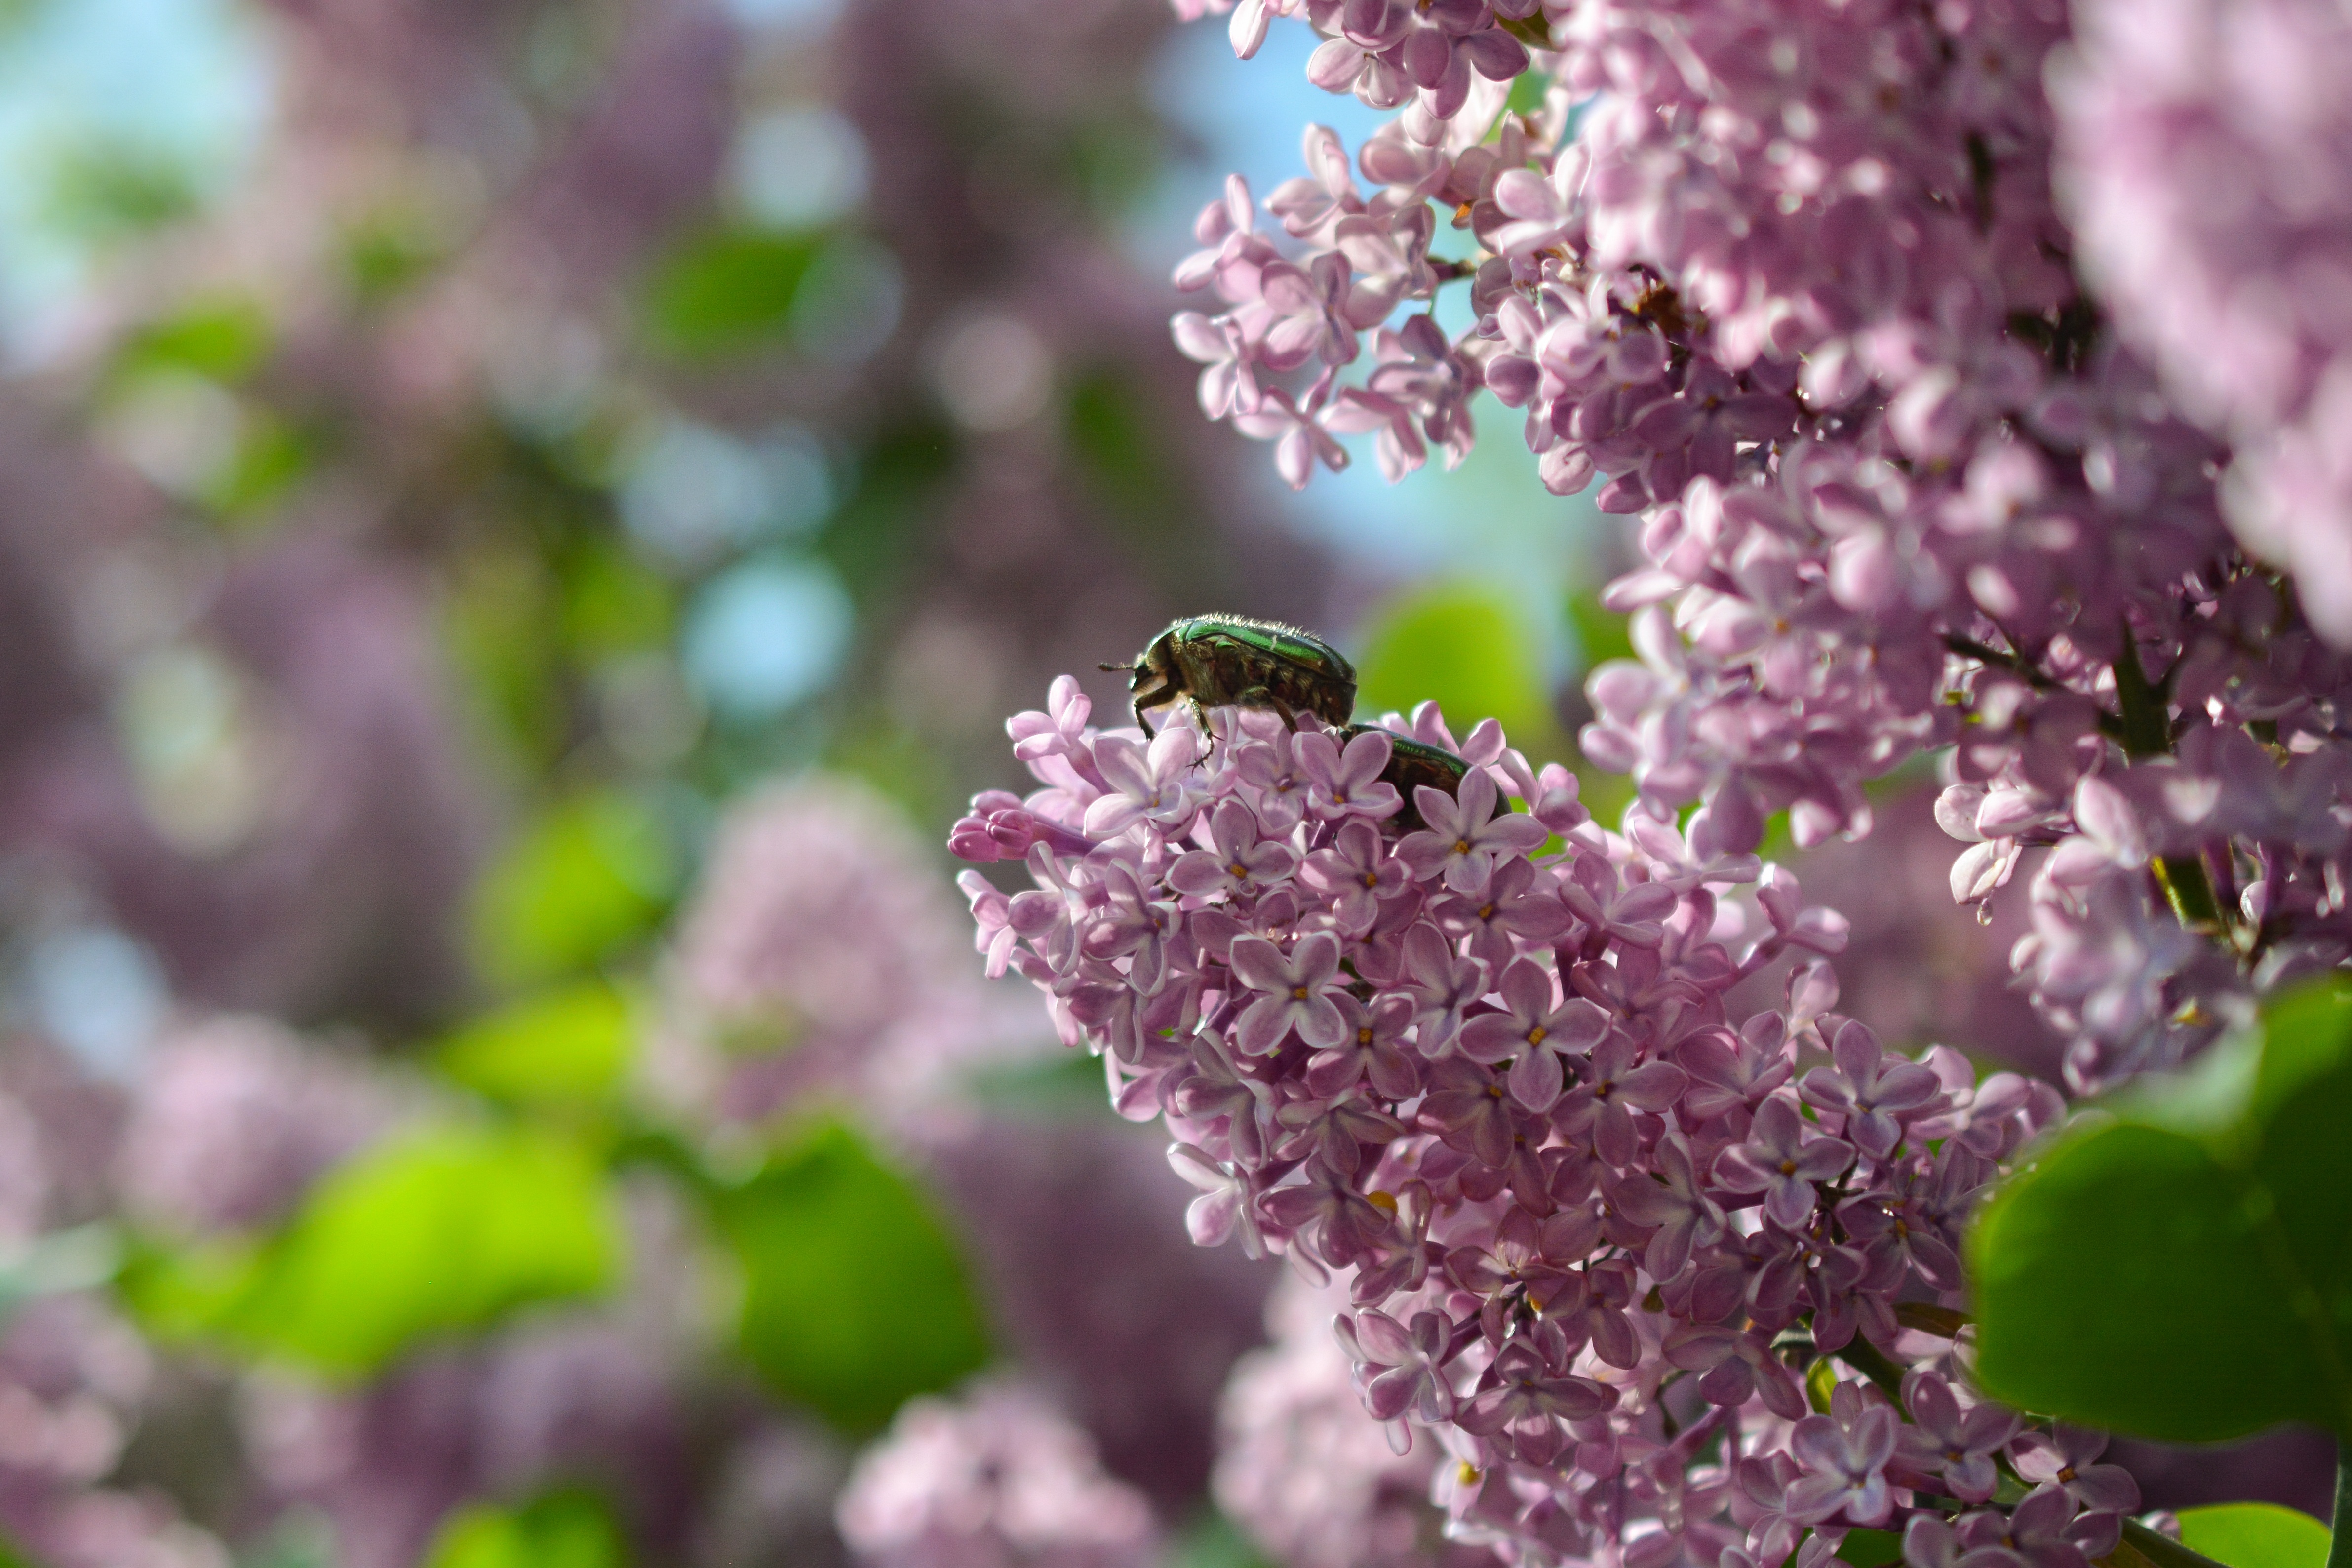
nature, branch, blossom, plant, leaf, flower, purple, petal, bush, spring, green, insect, botany, garden, pink, flora, invertebrate, wildflower, shrub, bee, lilac, macro photography, flowering plant, ornamental shrubs, flowering shrub, land plant, zlatohl vek